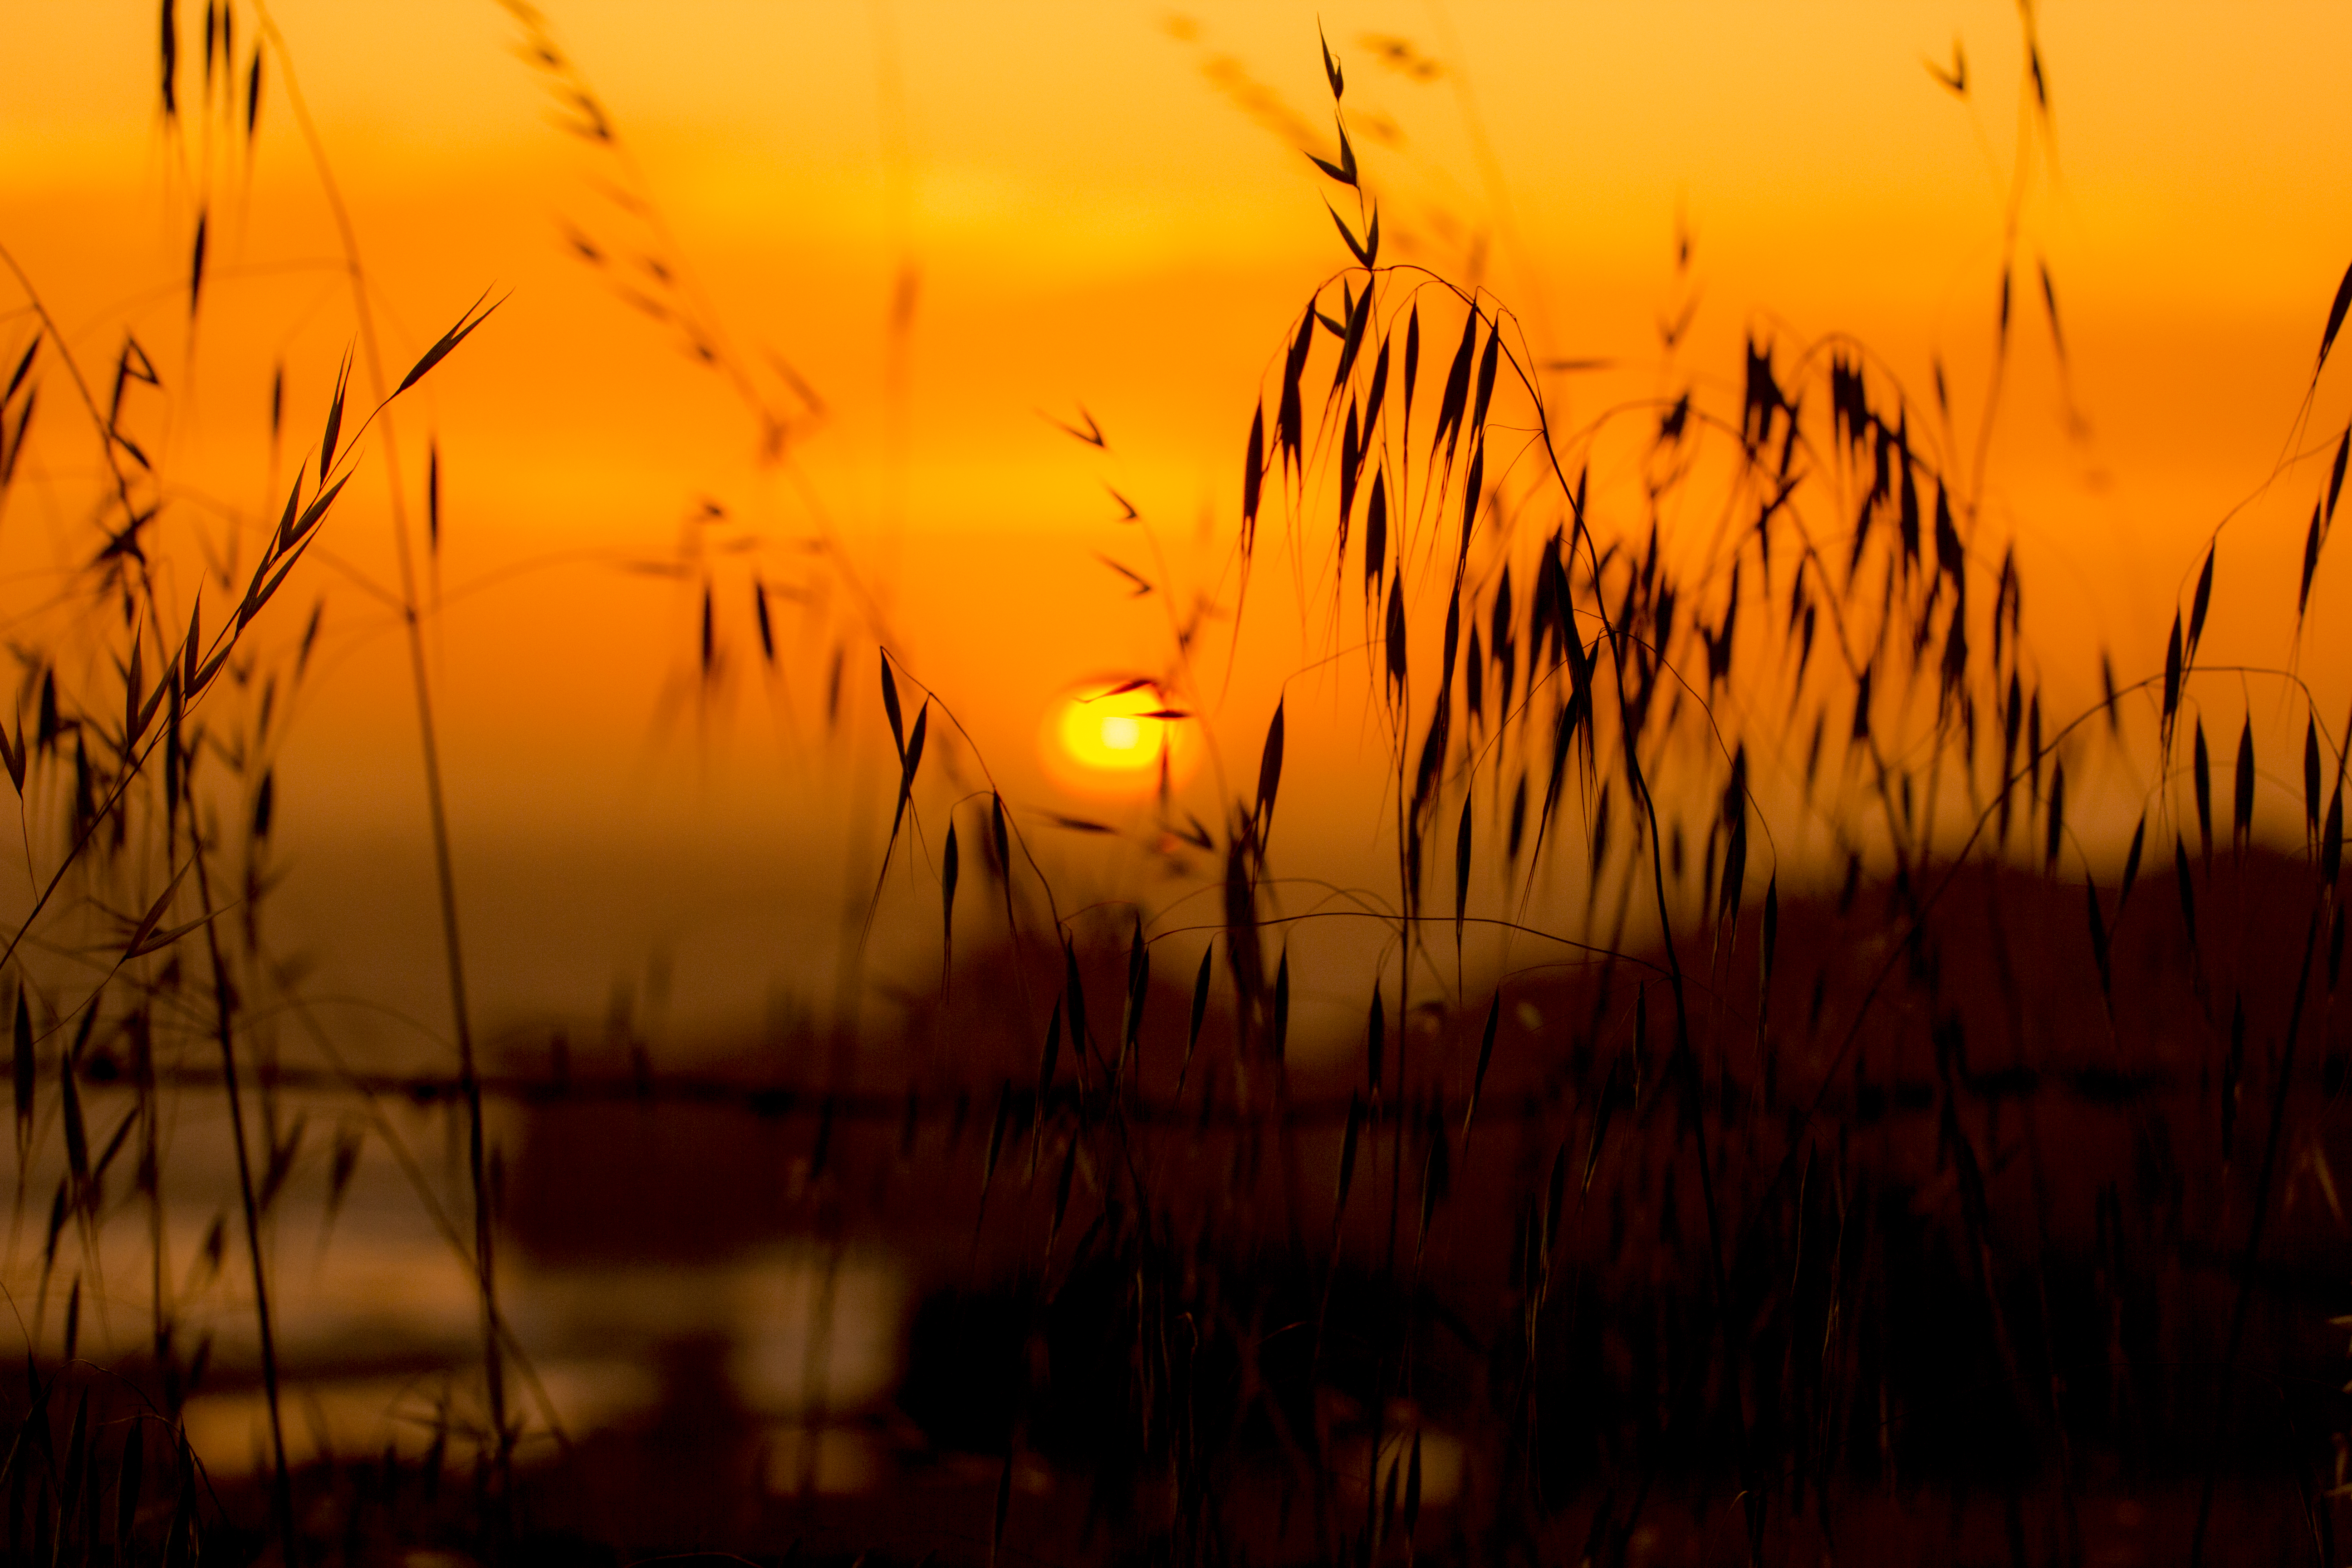
beach, horizon, sky, sun, sunrise, sunset, field, sunlight, morning, dawn, dusk, evening, reflection, california, plants, beautiful, bigsur, afterglow, atmospheric phenomenon, grass family